2012 Serena Williams tennis season

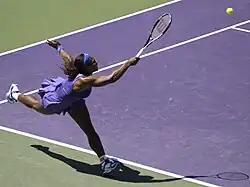
Serena Williams at the Sony Ericsson Open.

Coming into the Sony Ericsson Open, Williams was attempting to break the record she shares with Steffi Graf of 5 titles and 7 finals at the event. She was also returning after a two-year hiatus with the 2009 edition was the latest edition she participated in. As the tenth seed, she received a bye in the first round. In the second round, she faced China's Zhang Shuai and won easily with 6 aces. She followed it up with a loss of only three games over Roberta Vinci. In the fourth round, she faced Samantha Stosur. Avenging her loss at the final of the 2011 US Open, she beat the Australian in two tight sets, while also serving 20 aces in the win, the most aces she has served in a match. Coming into her quarterfinals match-up against Caroline Wozniacki, she was the favorite as she had never lost to the Dane with a 3–0 record. However, she lost winning four games in both sets in an error-stricken match where she committed 34 winners and 36 unforced errors to Wozniacki's 12 winners and 13 unforced errors.